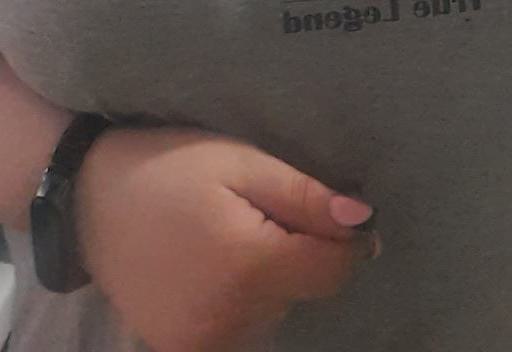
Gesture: no_gesture